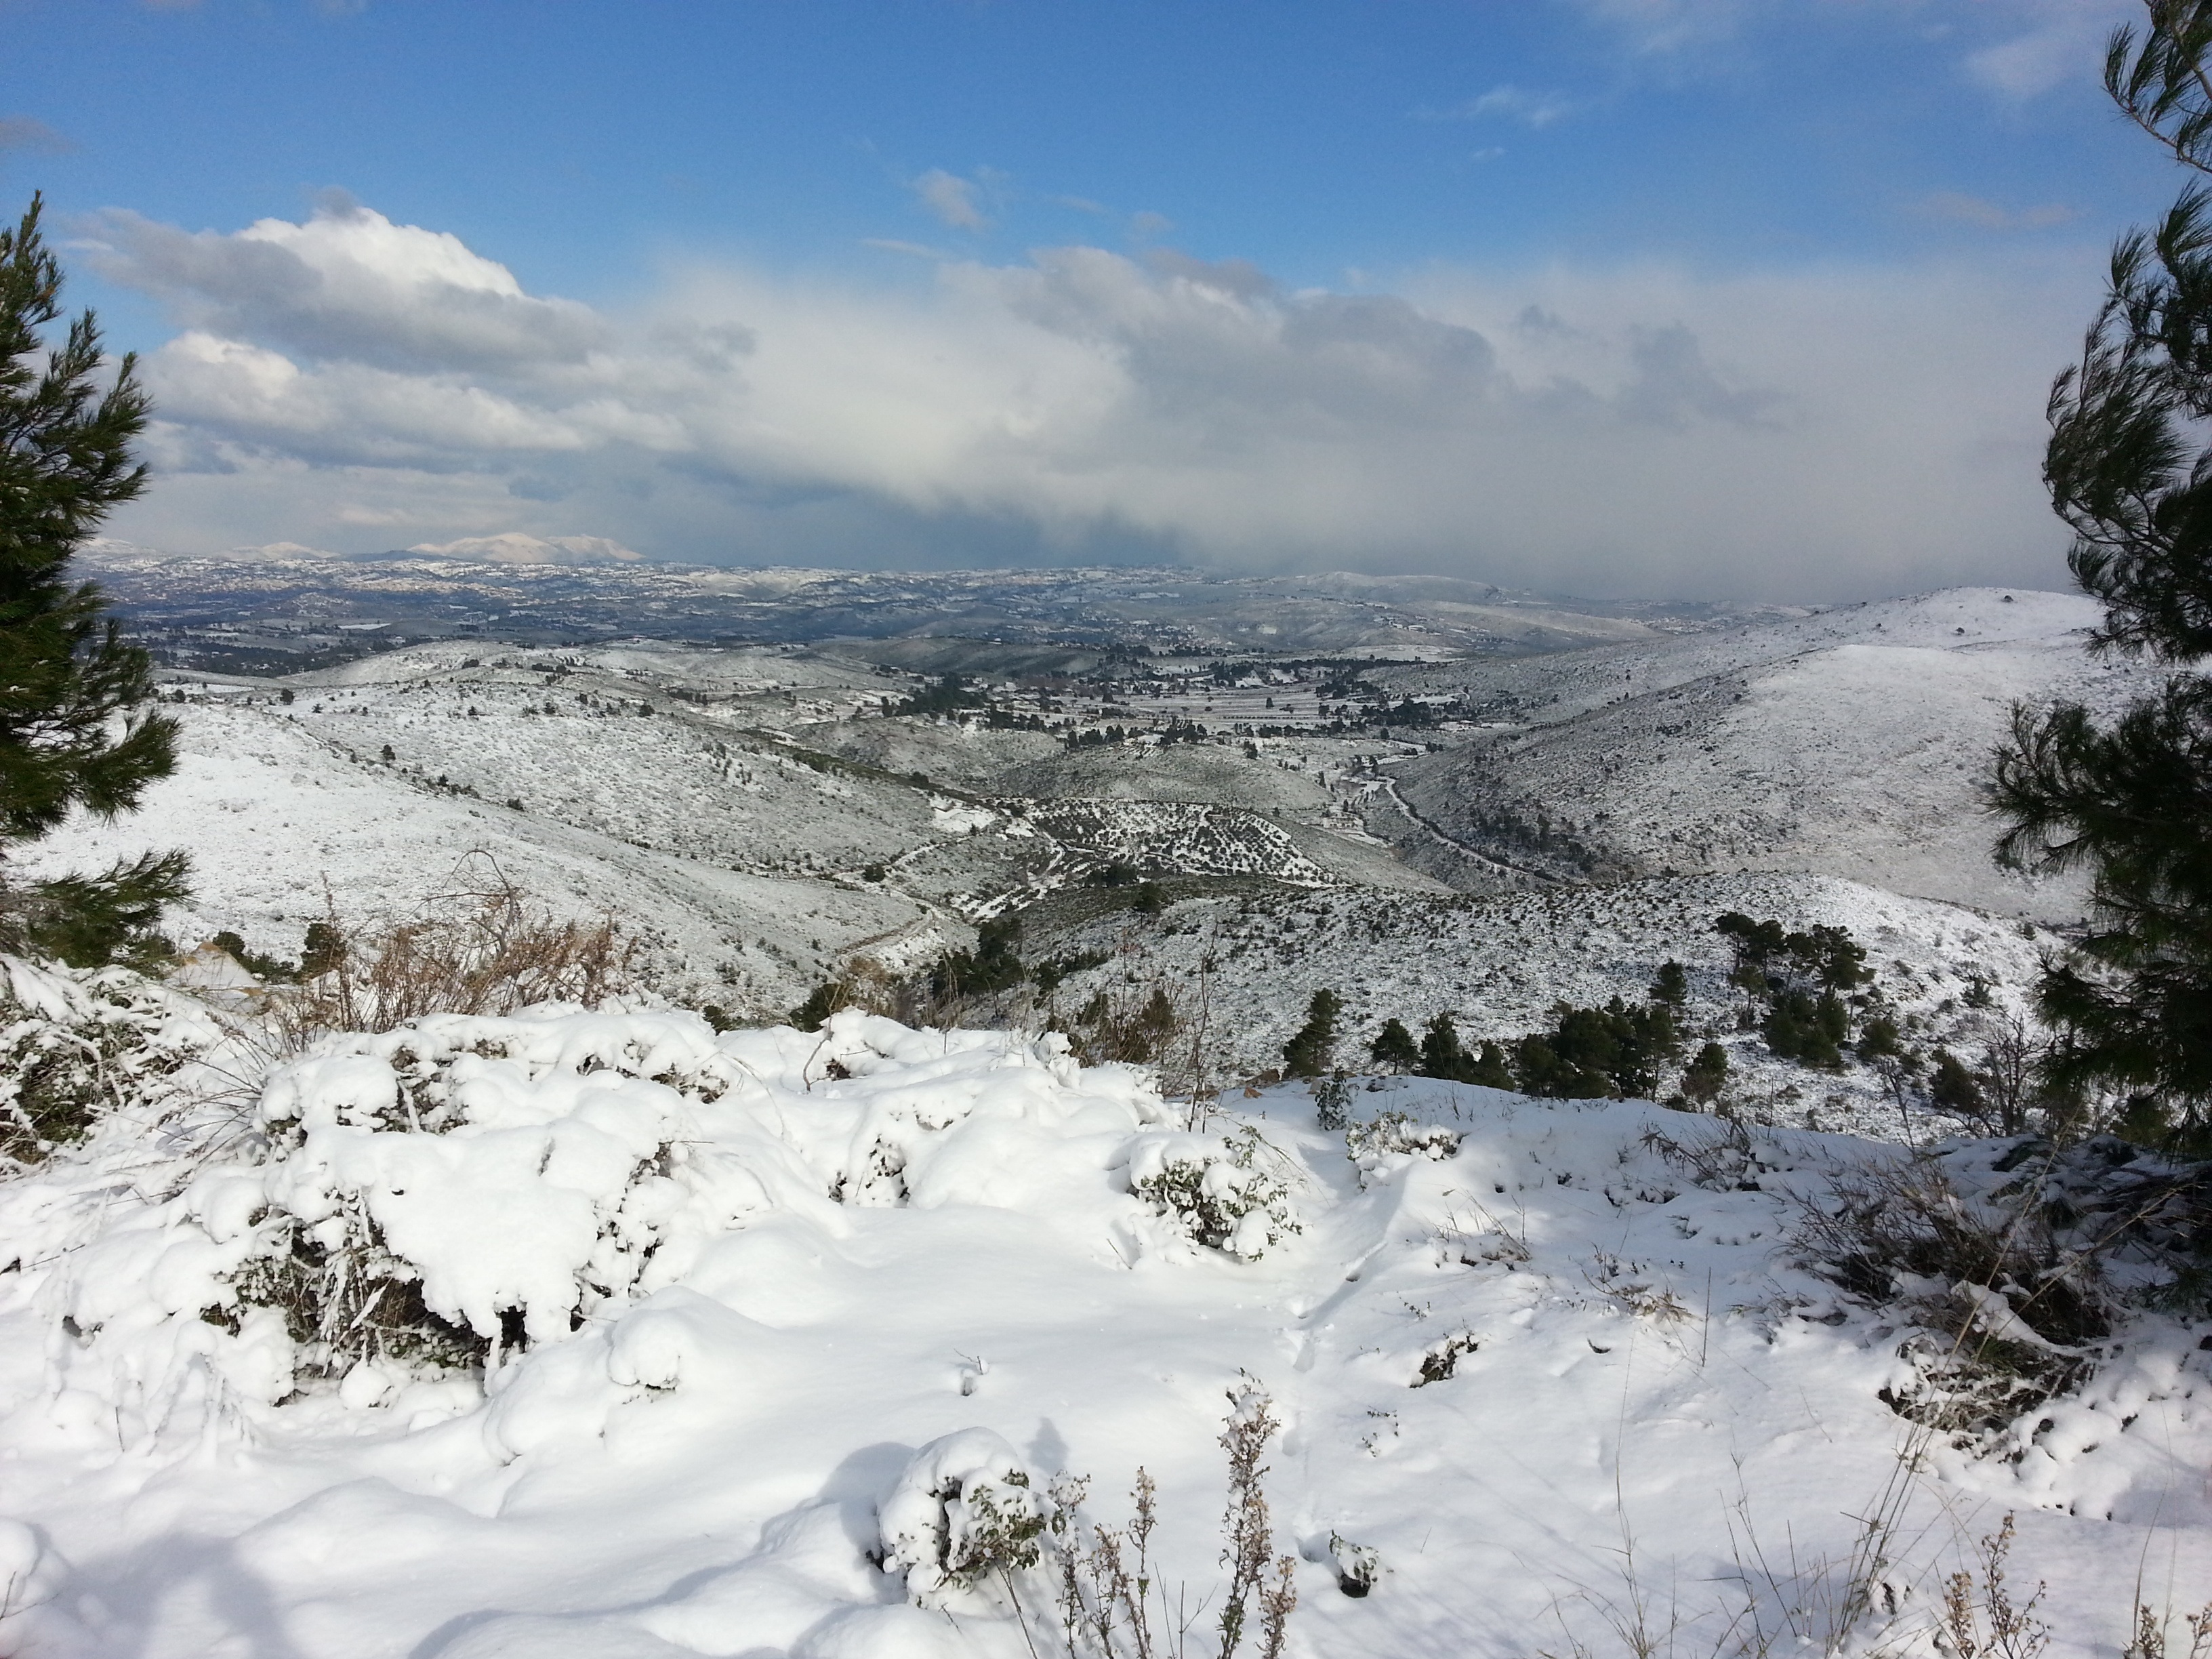
landscape, tree, nature, outdoor, wilderness, mountain, snow, winter, cloud, hiking, white, view, frost, mountain range, ice, high, weather, snowy, freeze, season, ridge, mountains, alps, plateau, greece, athens, landform, mountain pass, geographical feature, mountainous landforms, geological phenomenon, rodopoli